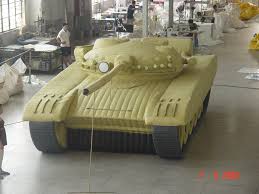
Label: T-72